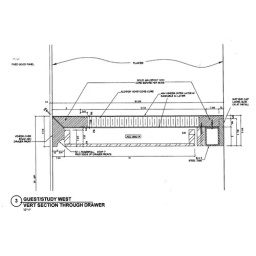
AutoCad drafting. Cabinet shop drawings for apartment remodel in San Francisco. Honeycomb core desk top with mitered drawer front.